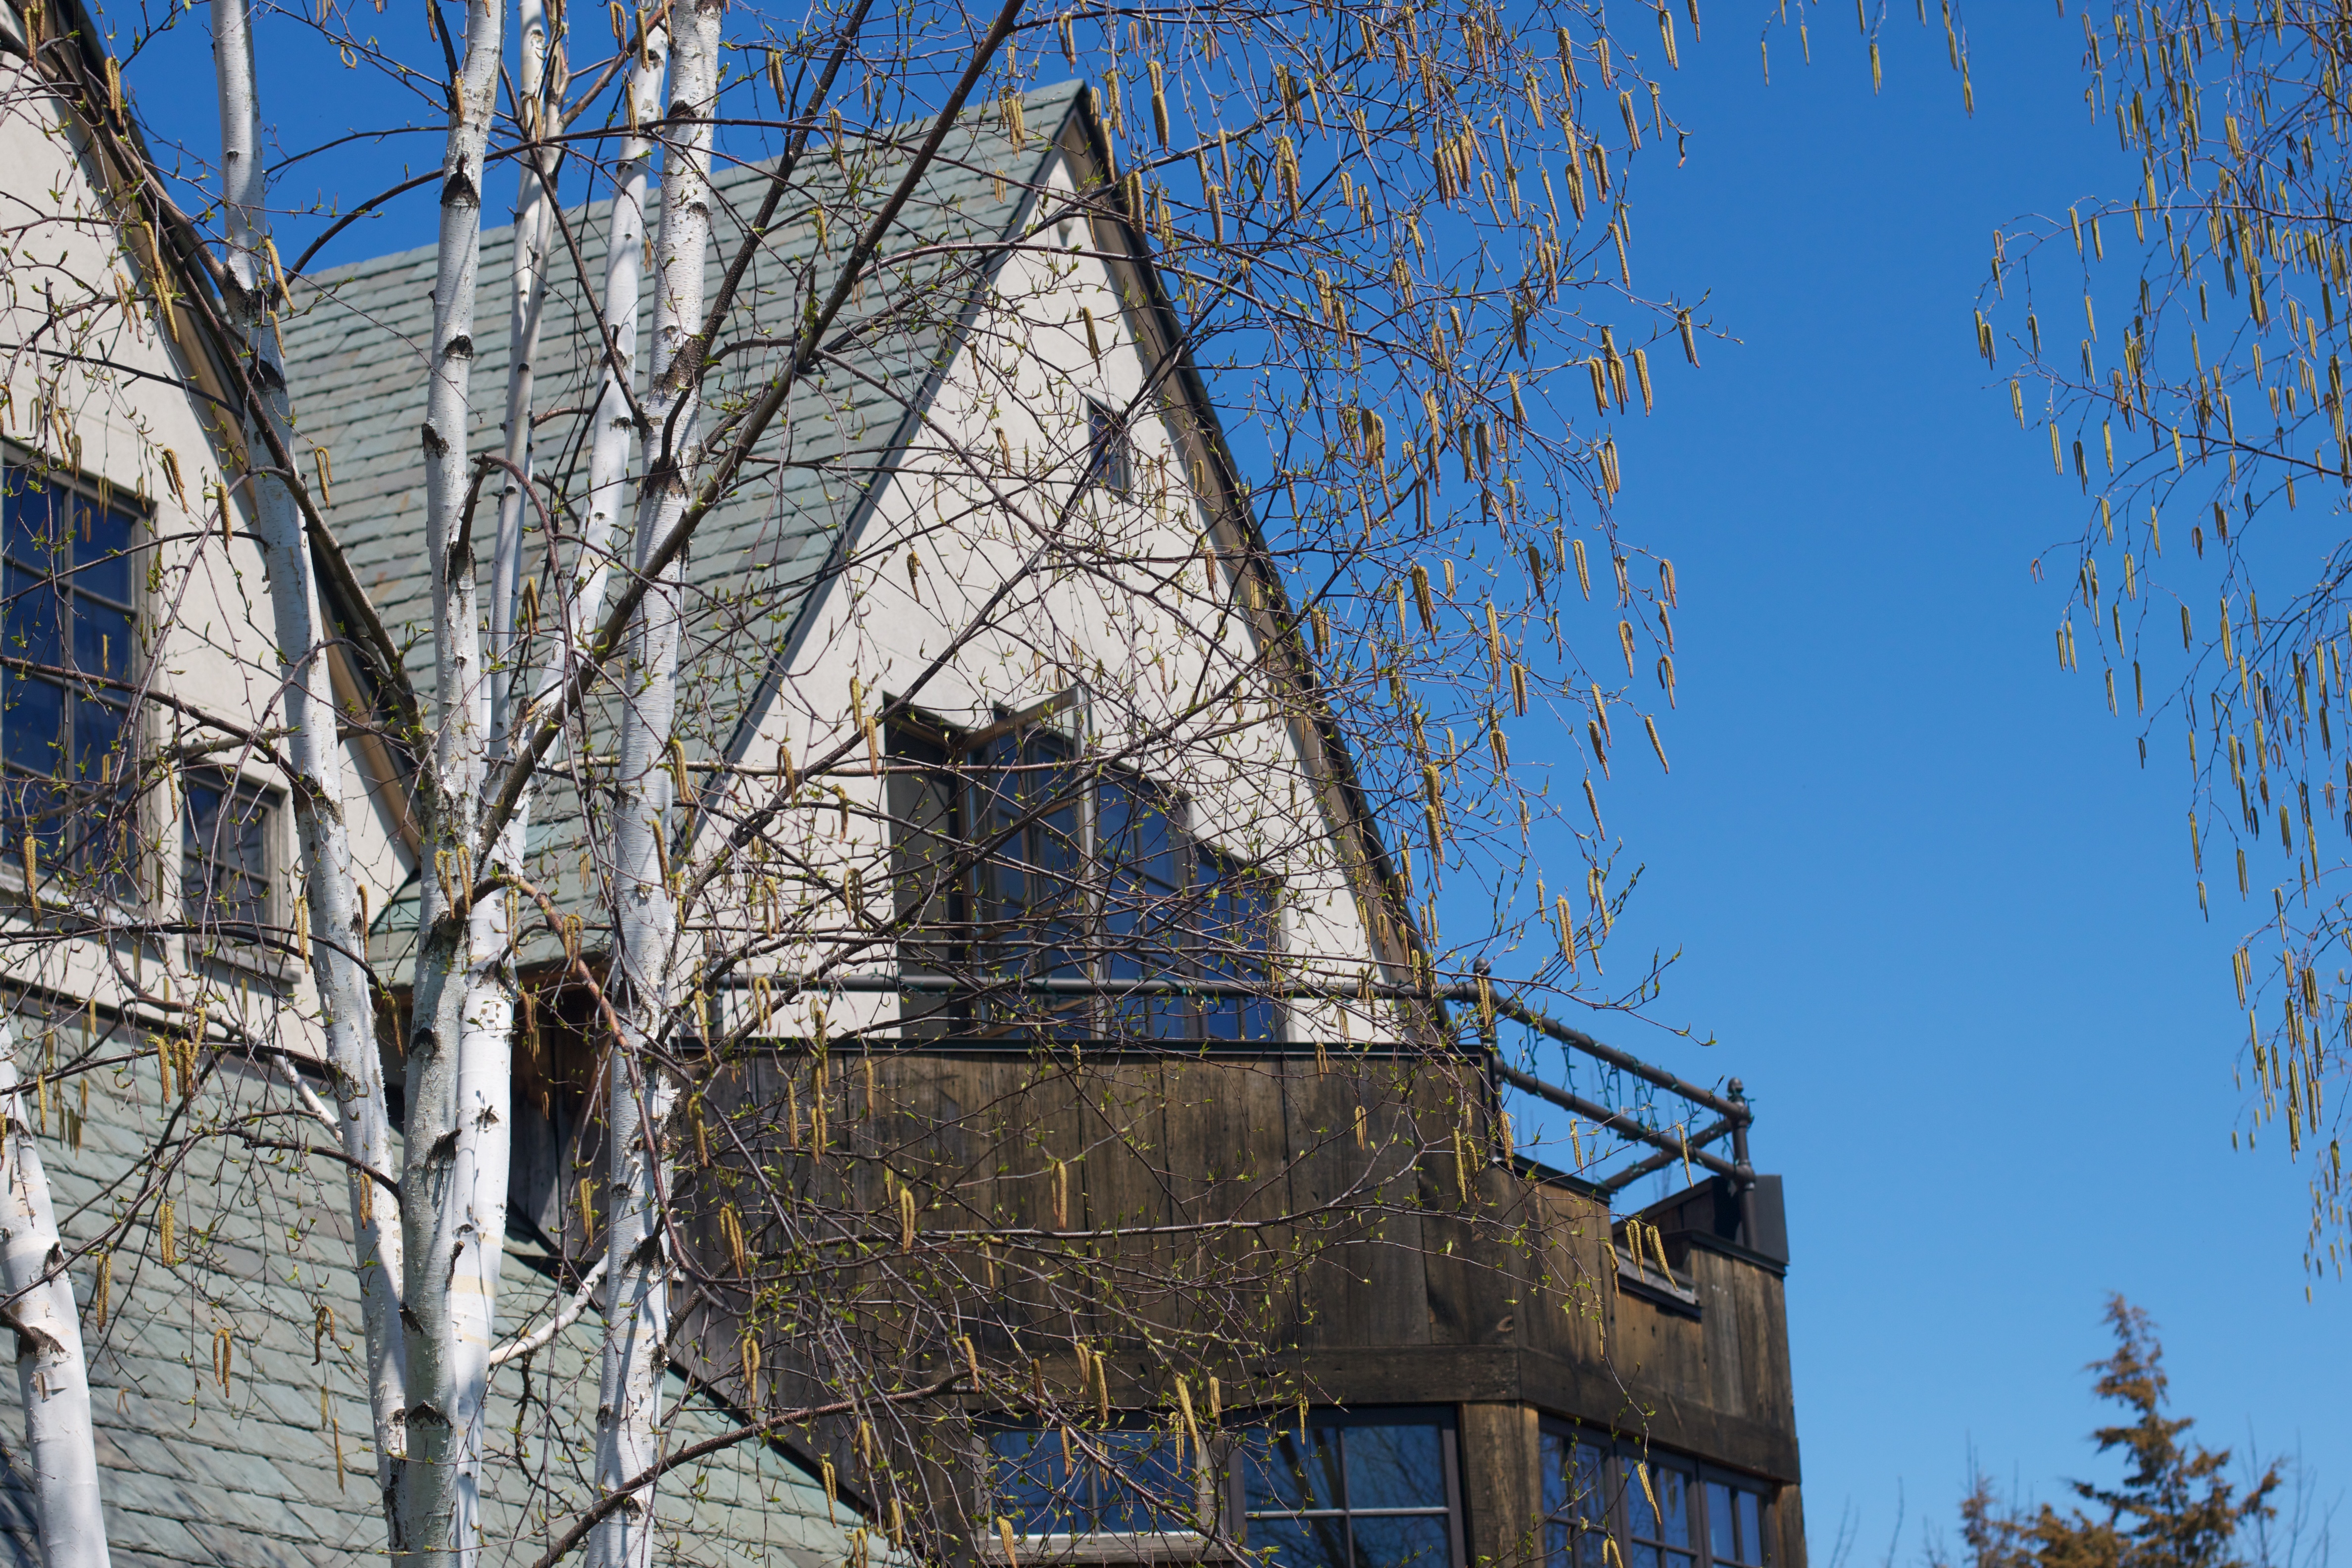
tree, winter, architecture, house, building, tower, facade, church, chapel, neighbourhood, urban area